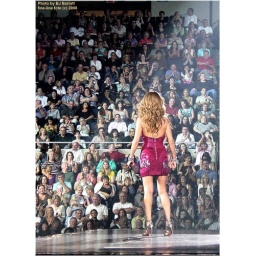
My friend Eleanor is sitting 1st row of the second level (behind the bar) 5th person in on left!